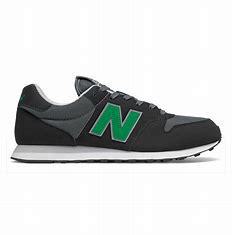
Brand: New
Model: Balance Lifestyle